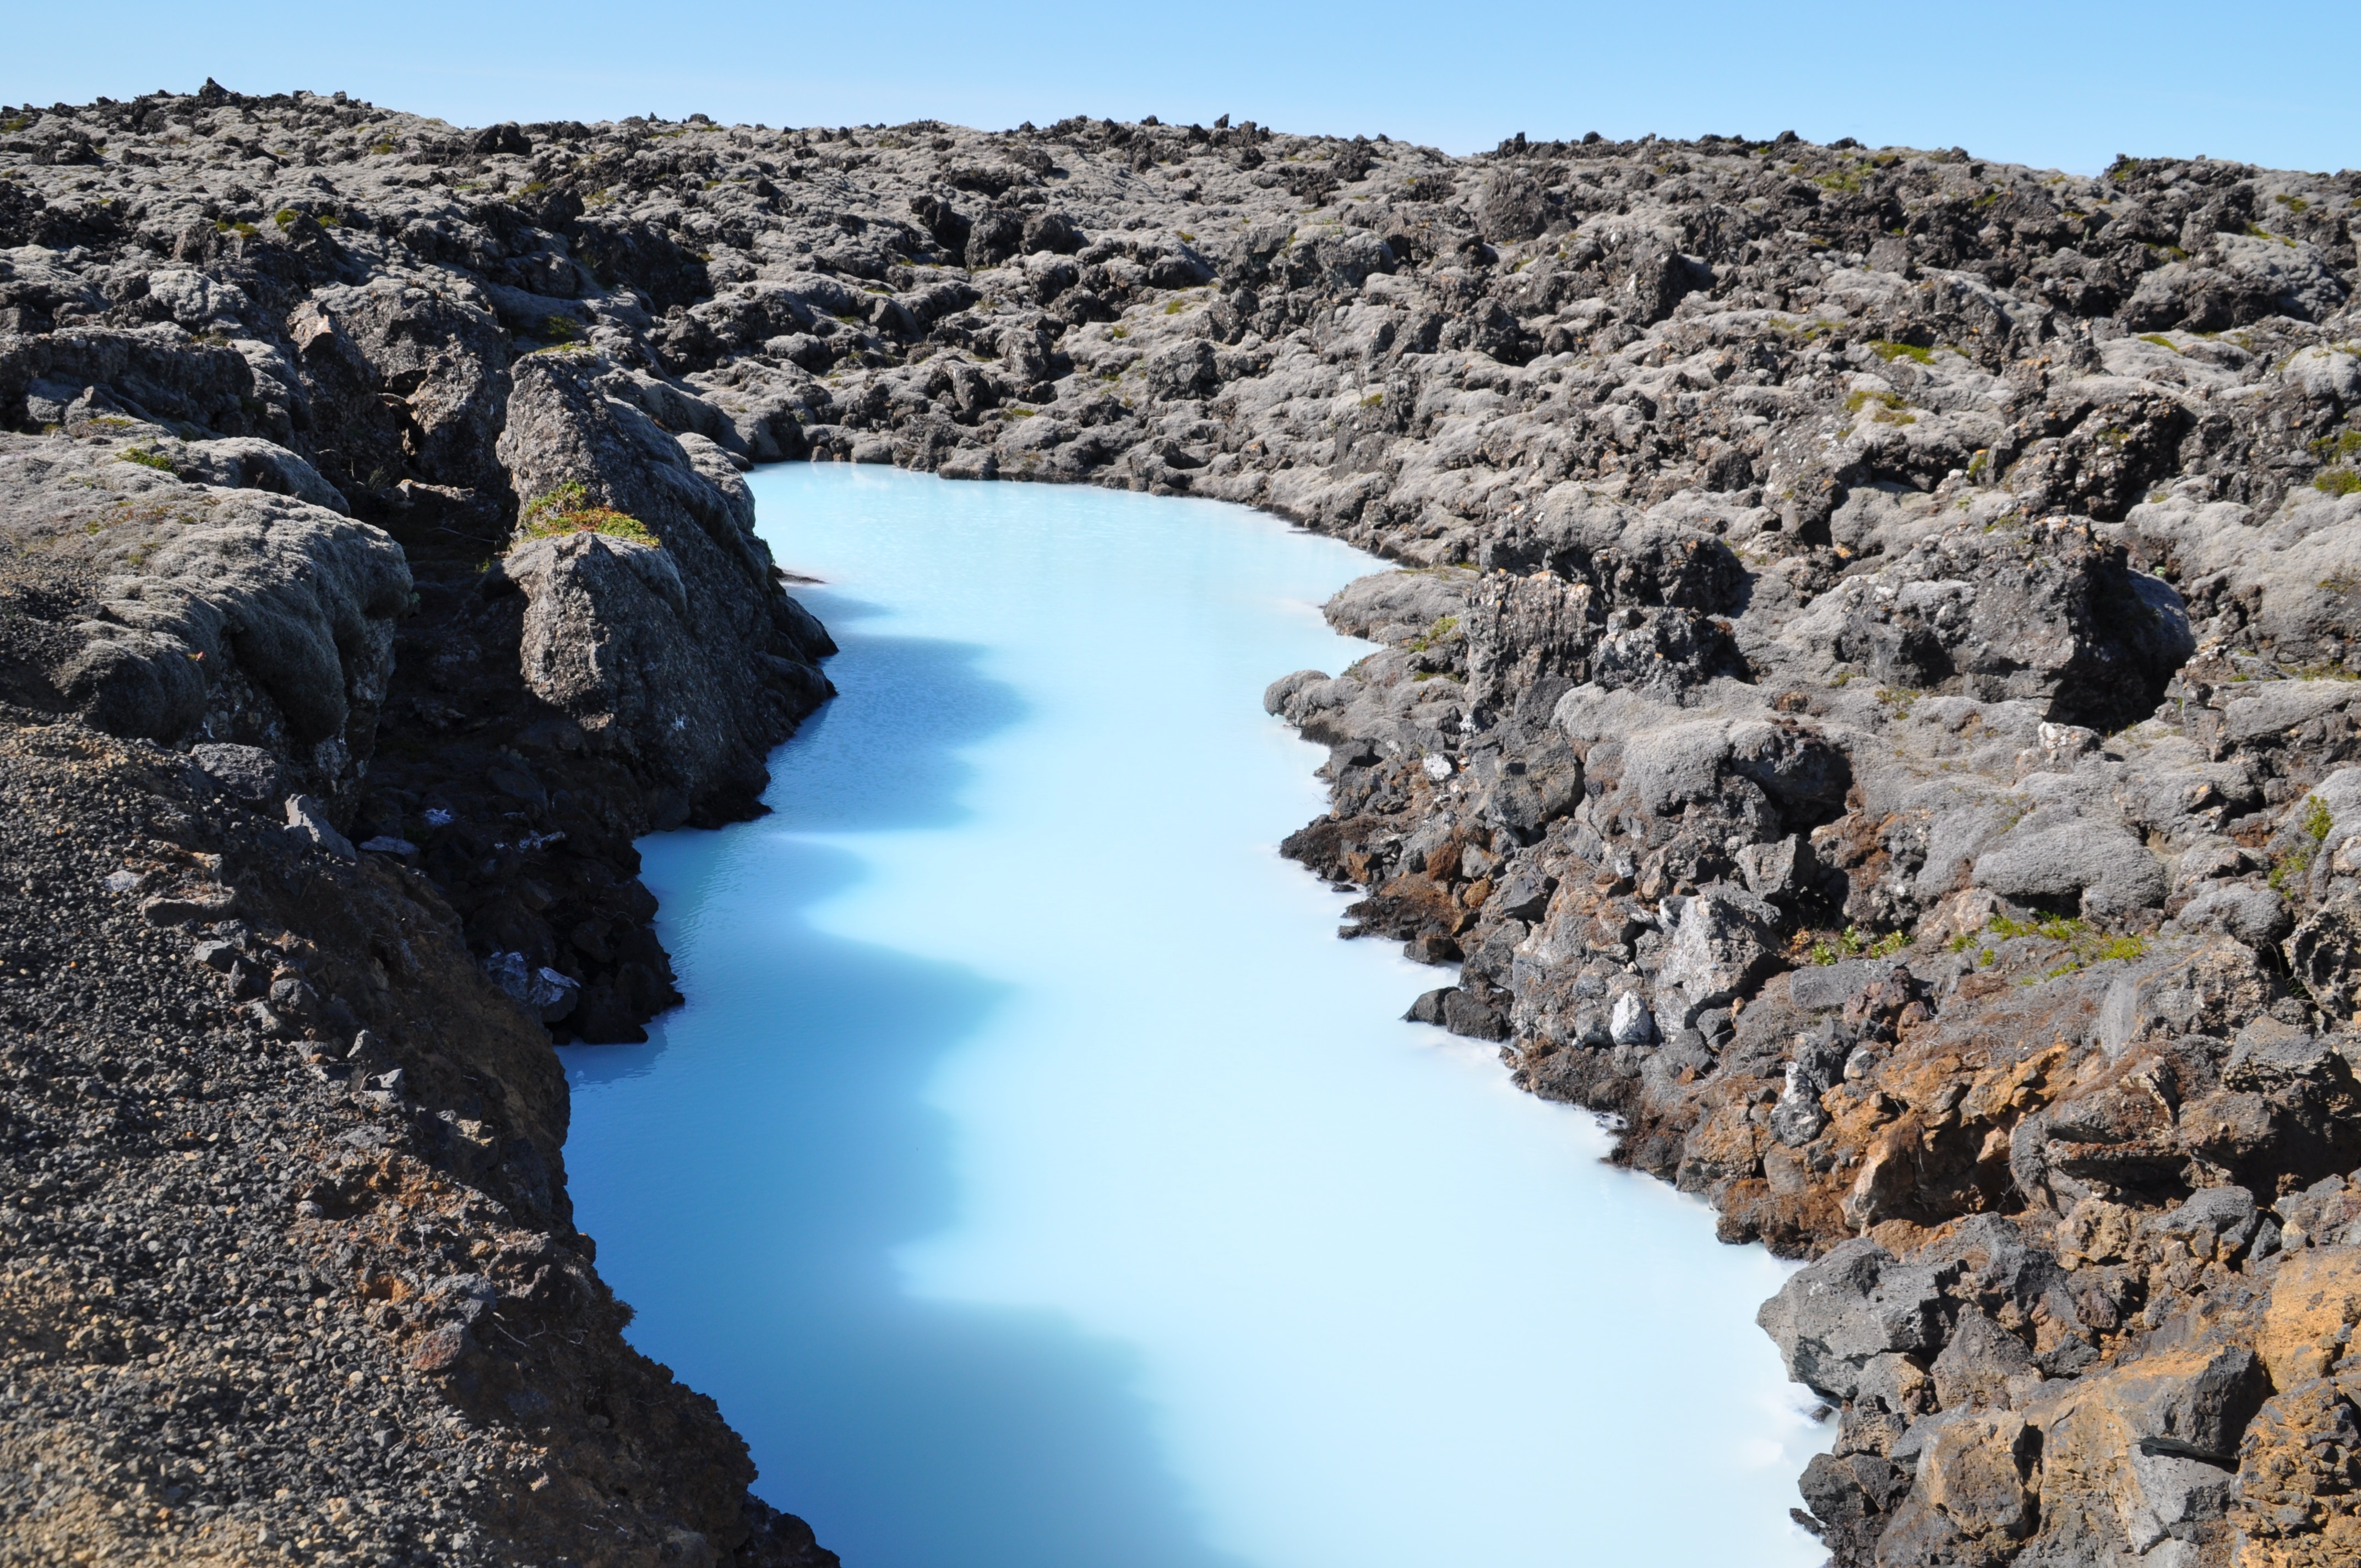
landscape, sea, coast, water, nature, rock, wilderness, mountain, lake, adventure, formation, cliff, iceland, reservoir, terrain, ridge, blue lagoon, geology, cape, wadi, geographical feature, geological phenomenon